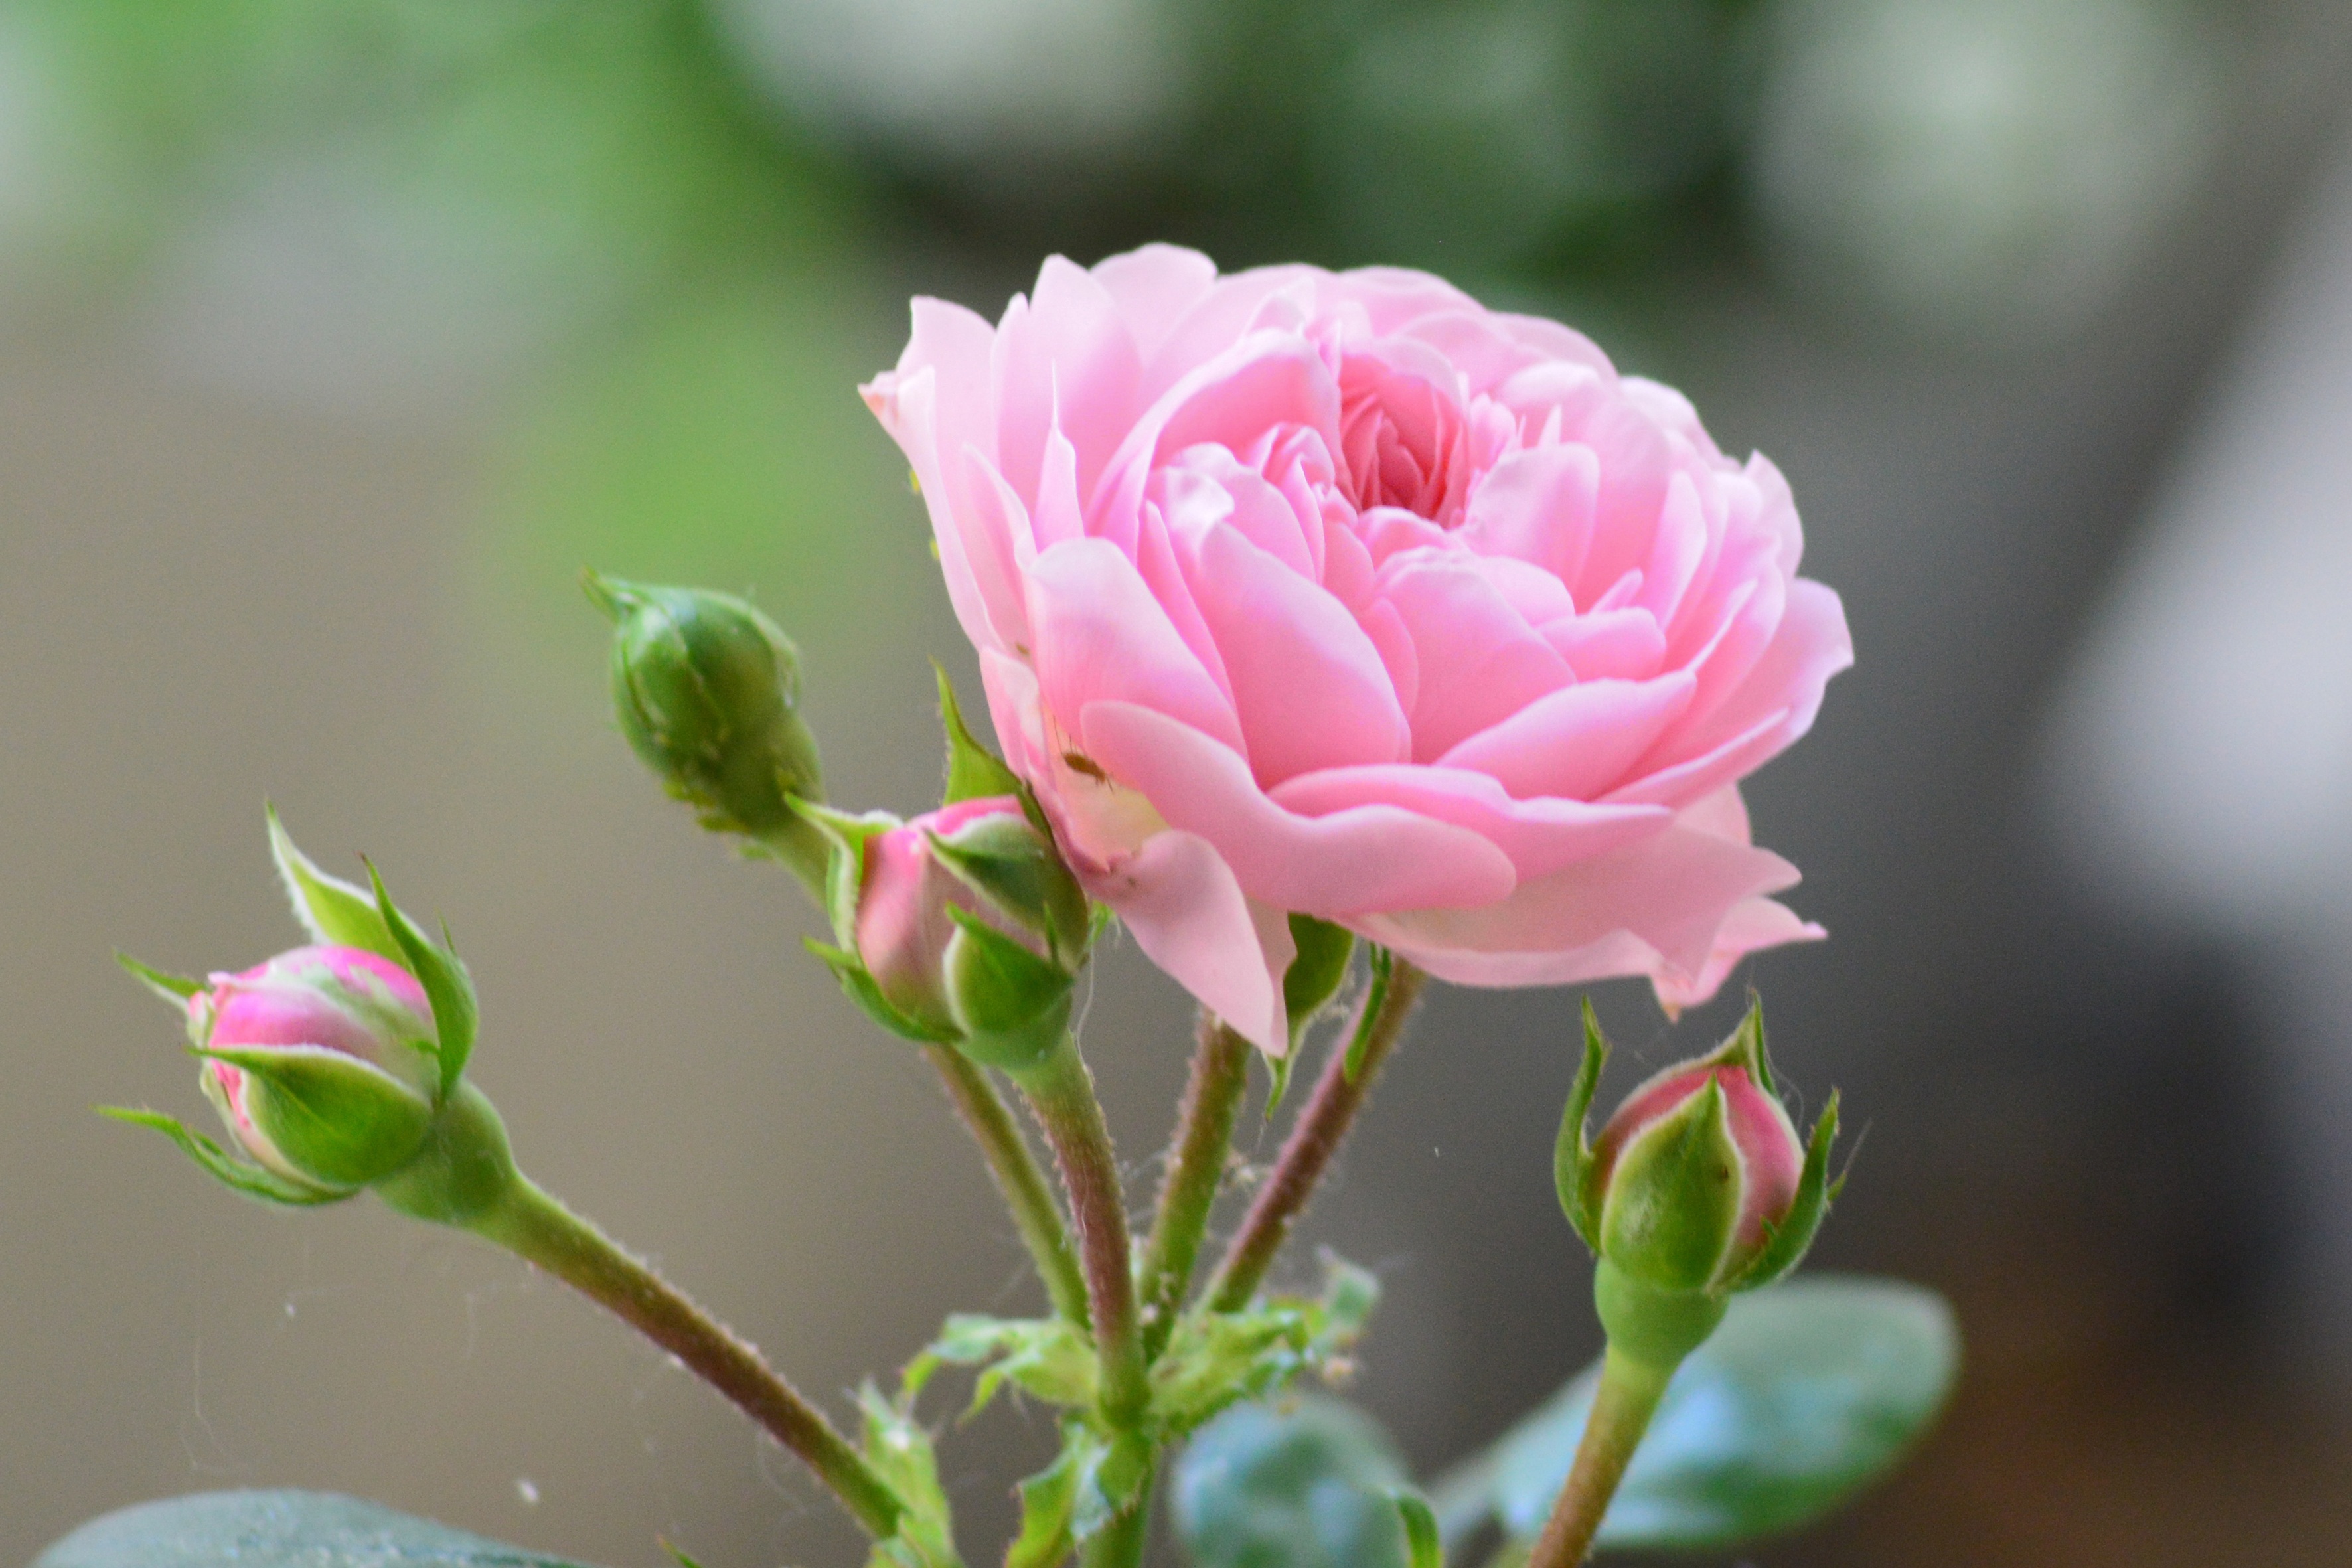
blossom, plant, flower, petal, bloom, rose, botany, pink, flora, shrub, pink rose, bud, peony, macro photography, flowering plant, garden roses, land plant